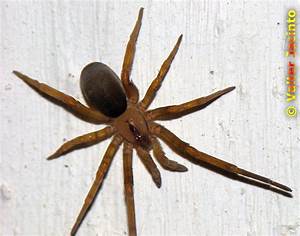
Label: ragno